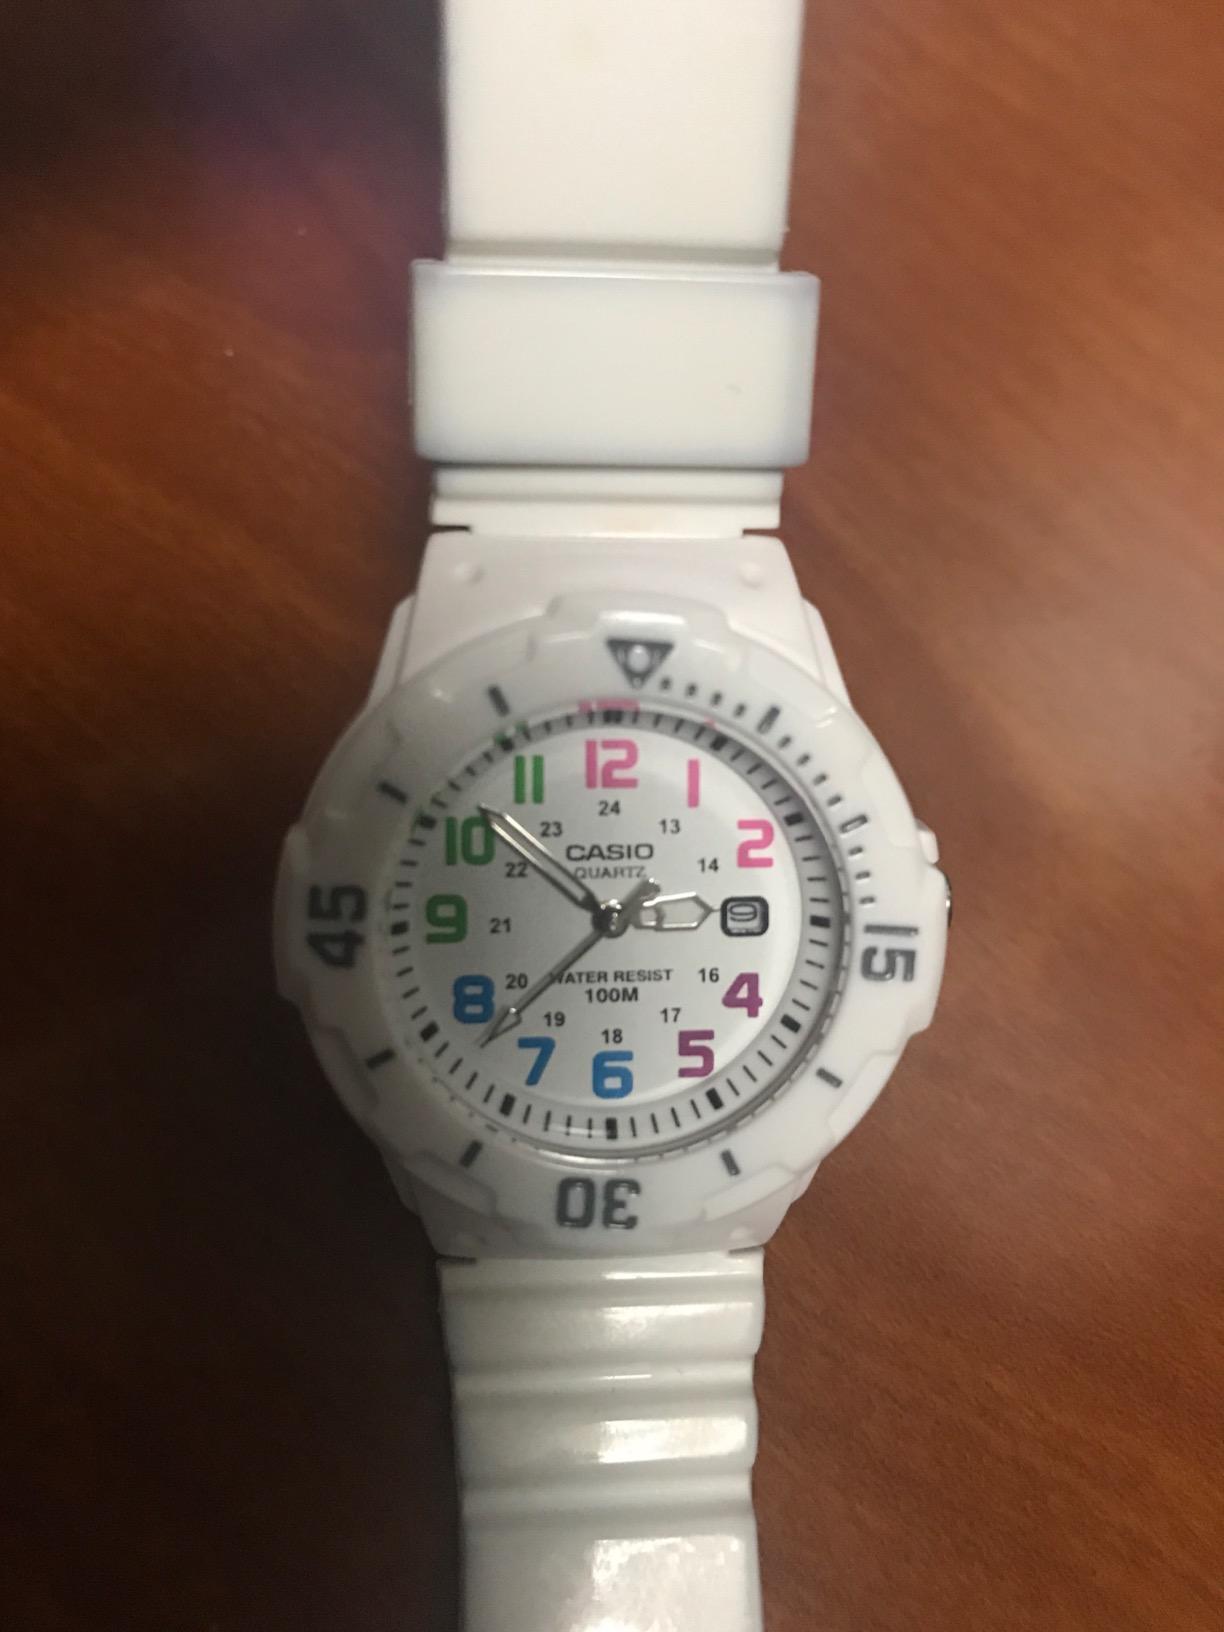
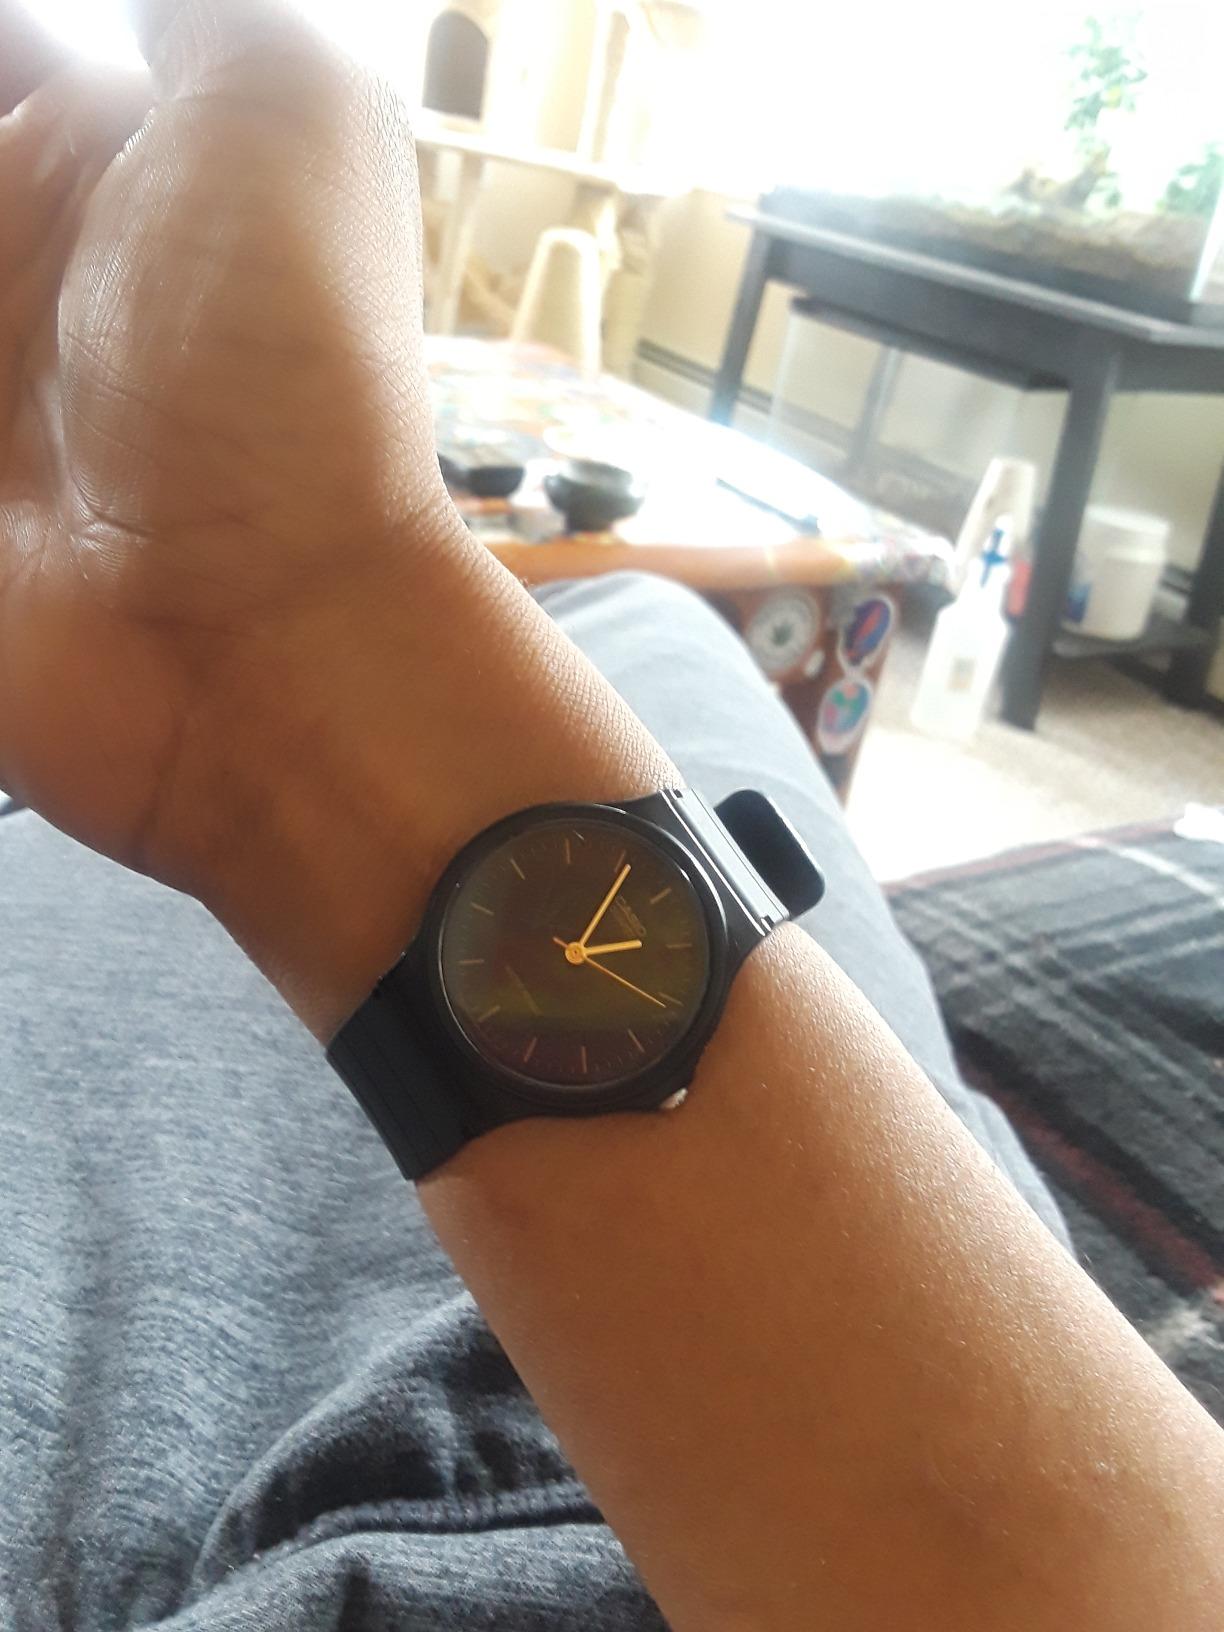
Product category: accessories_watch
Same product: no